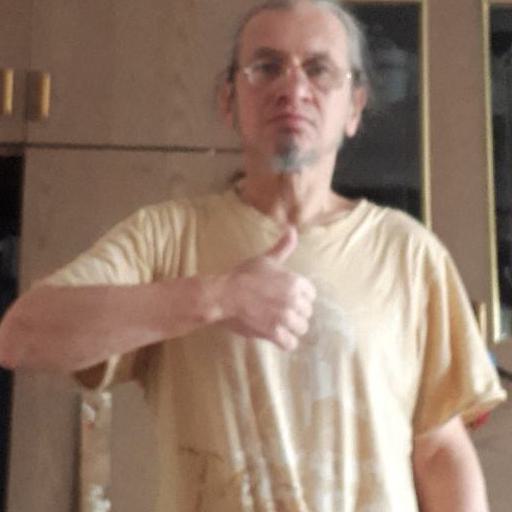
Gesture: like